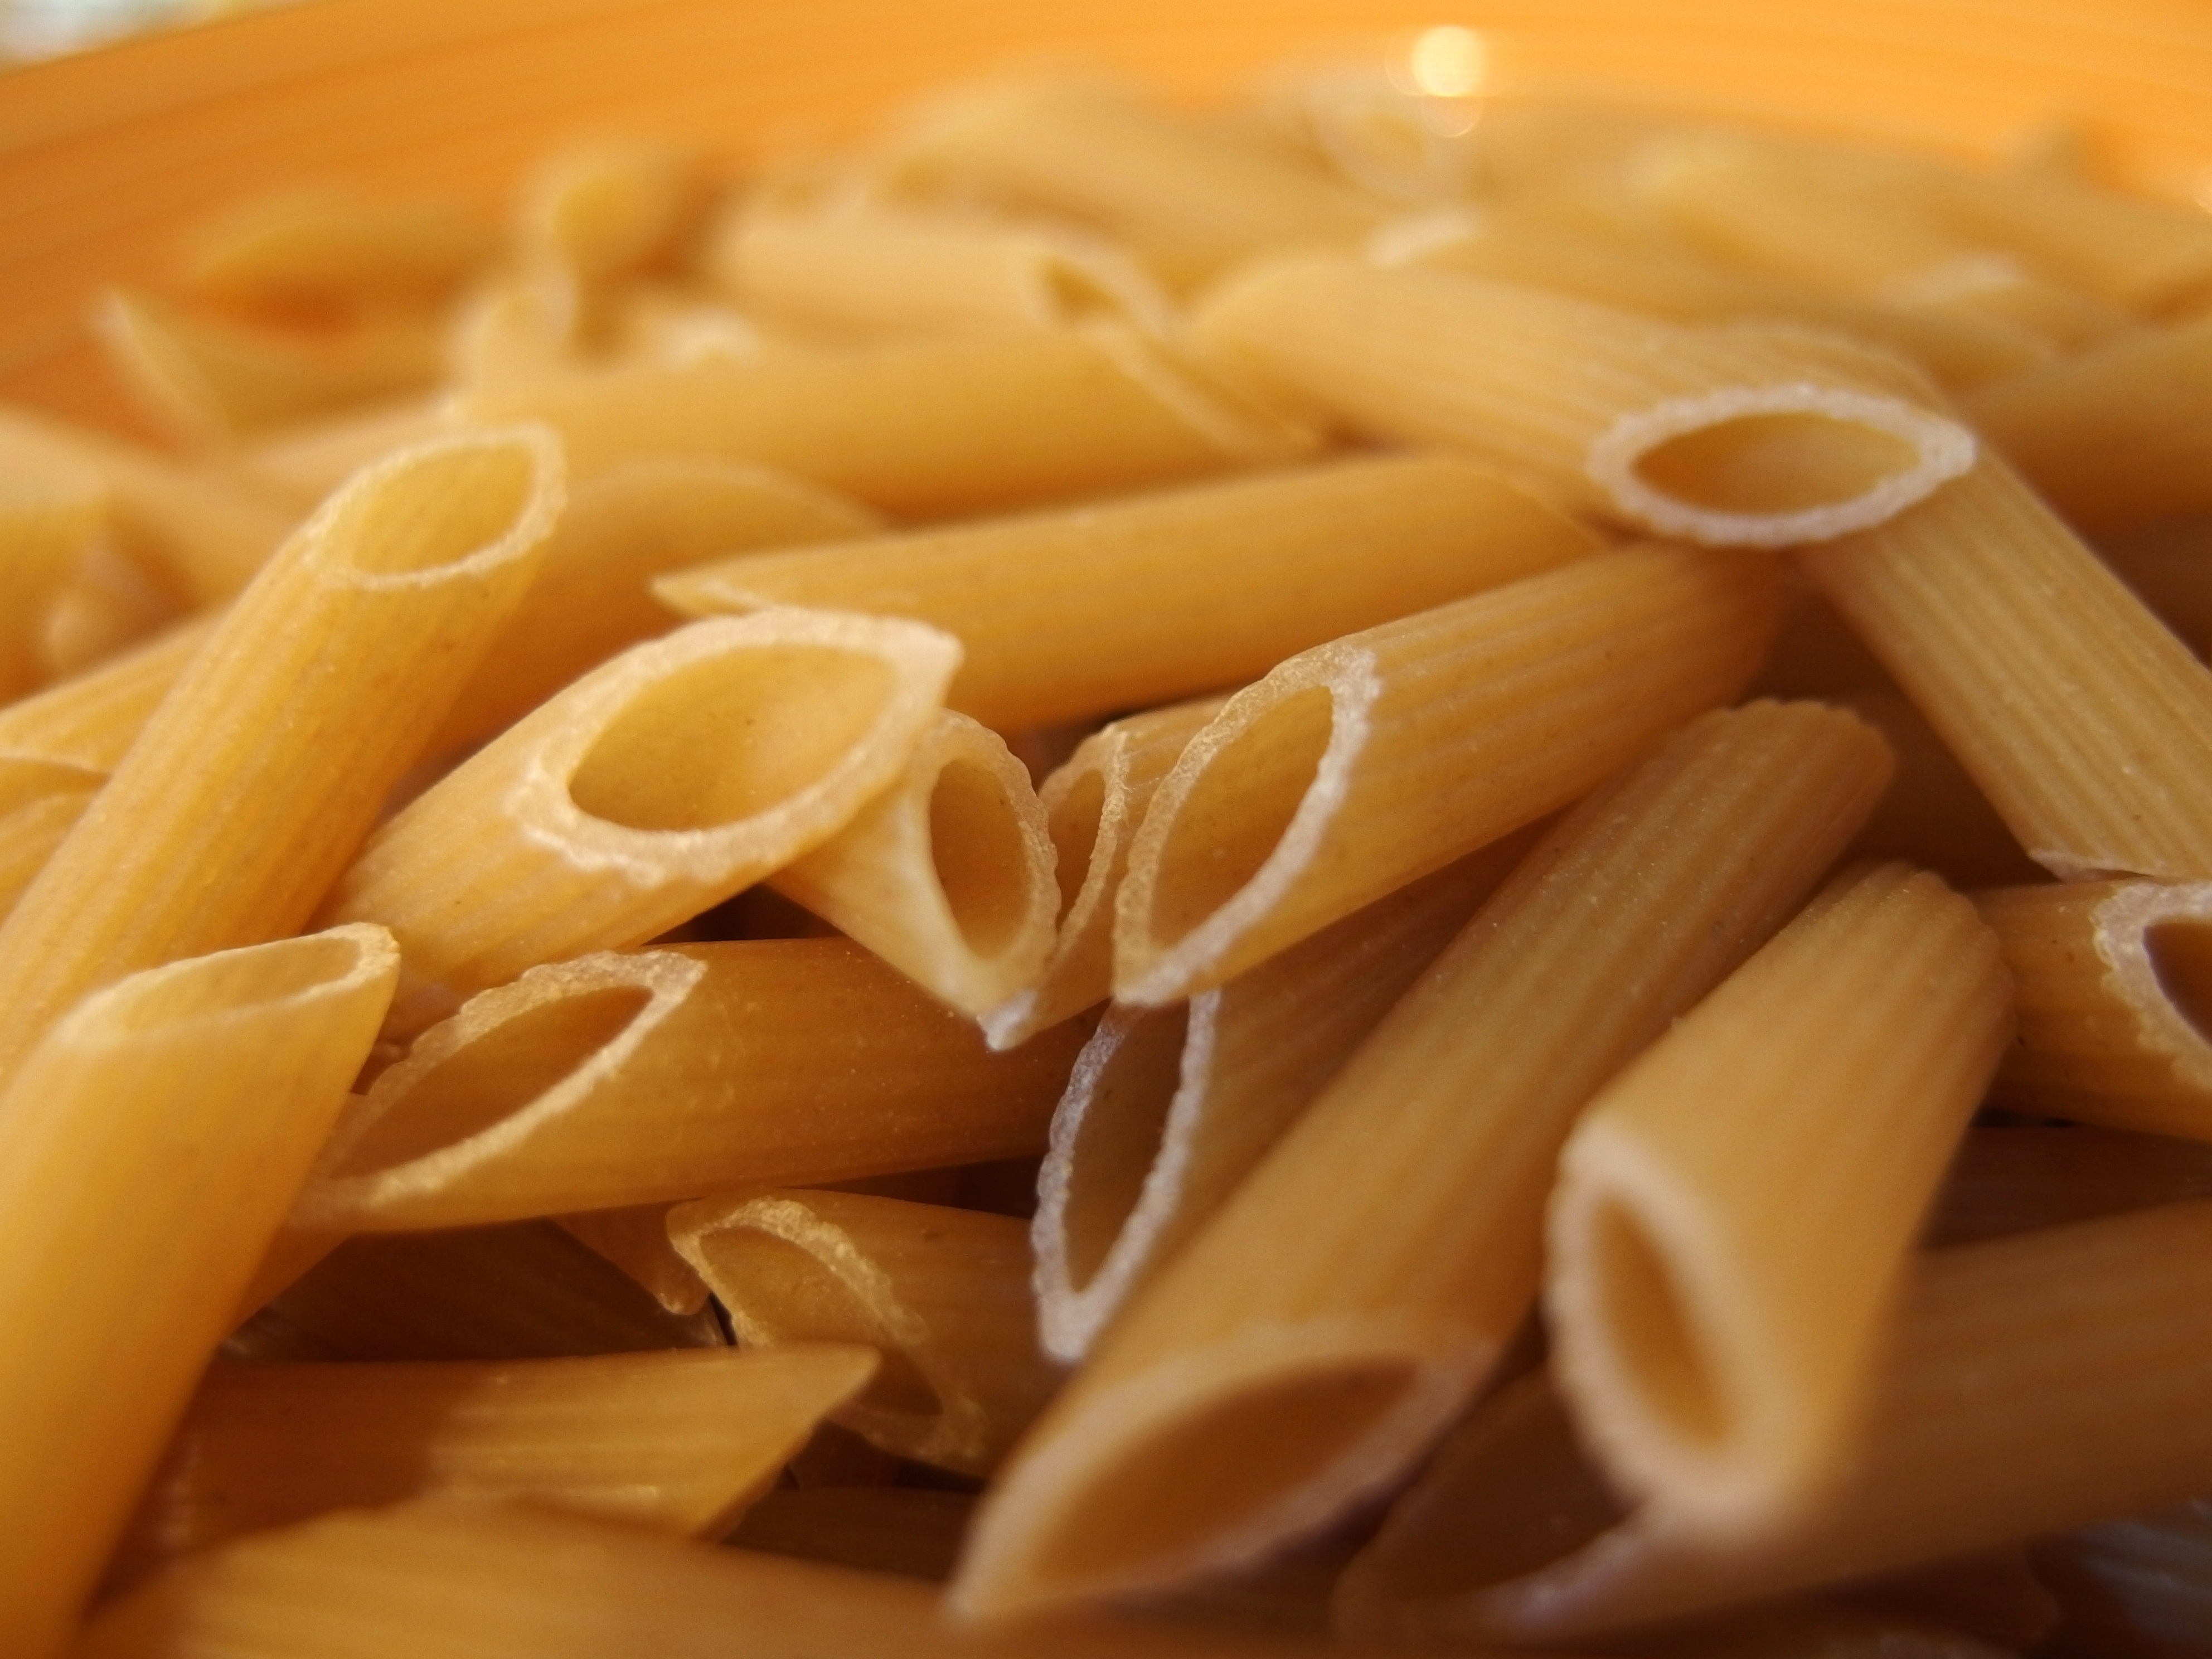
table, dish, meal, food, produce, kitchen, italy, recipe, eat, lunch, cuisine, pasta, cook, pens, foods, penne, spaghetti, gastronomy, italian, alimentari, typical dish, italian food, carbonara, an ingredient, egg pasta, european food